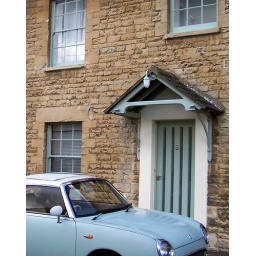
Spied in Kidlington whilst on a recent walk. This pretty little car matches its house perfectly.